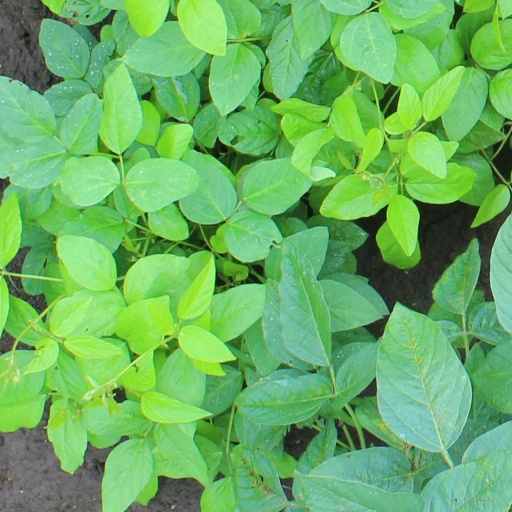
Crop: soybean